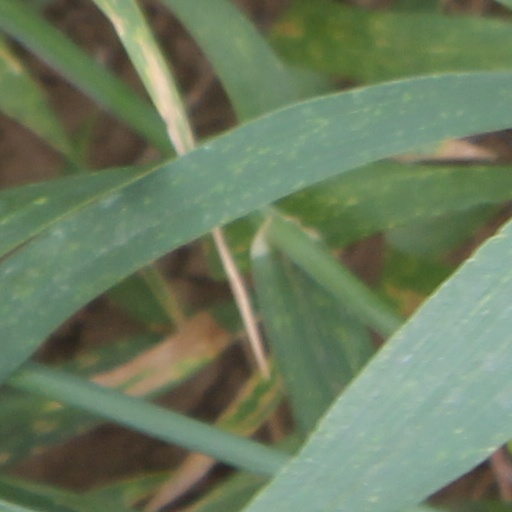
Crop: wheat